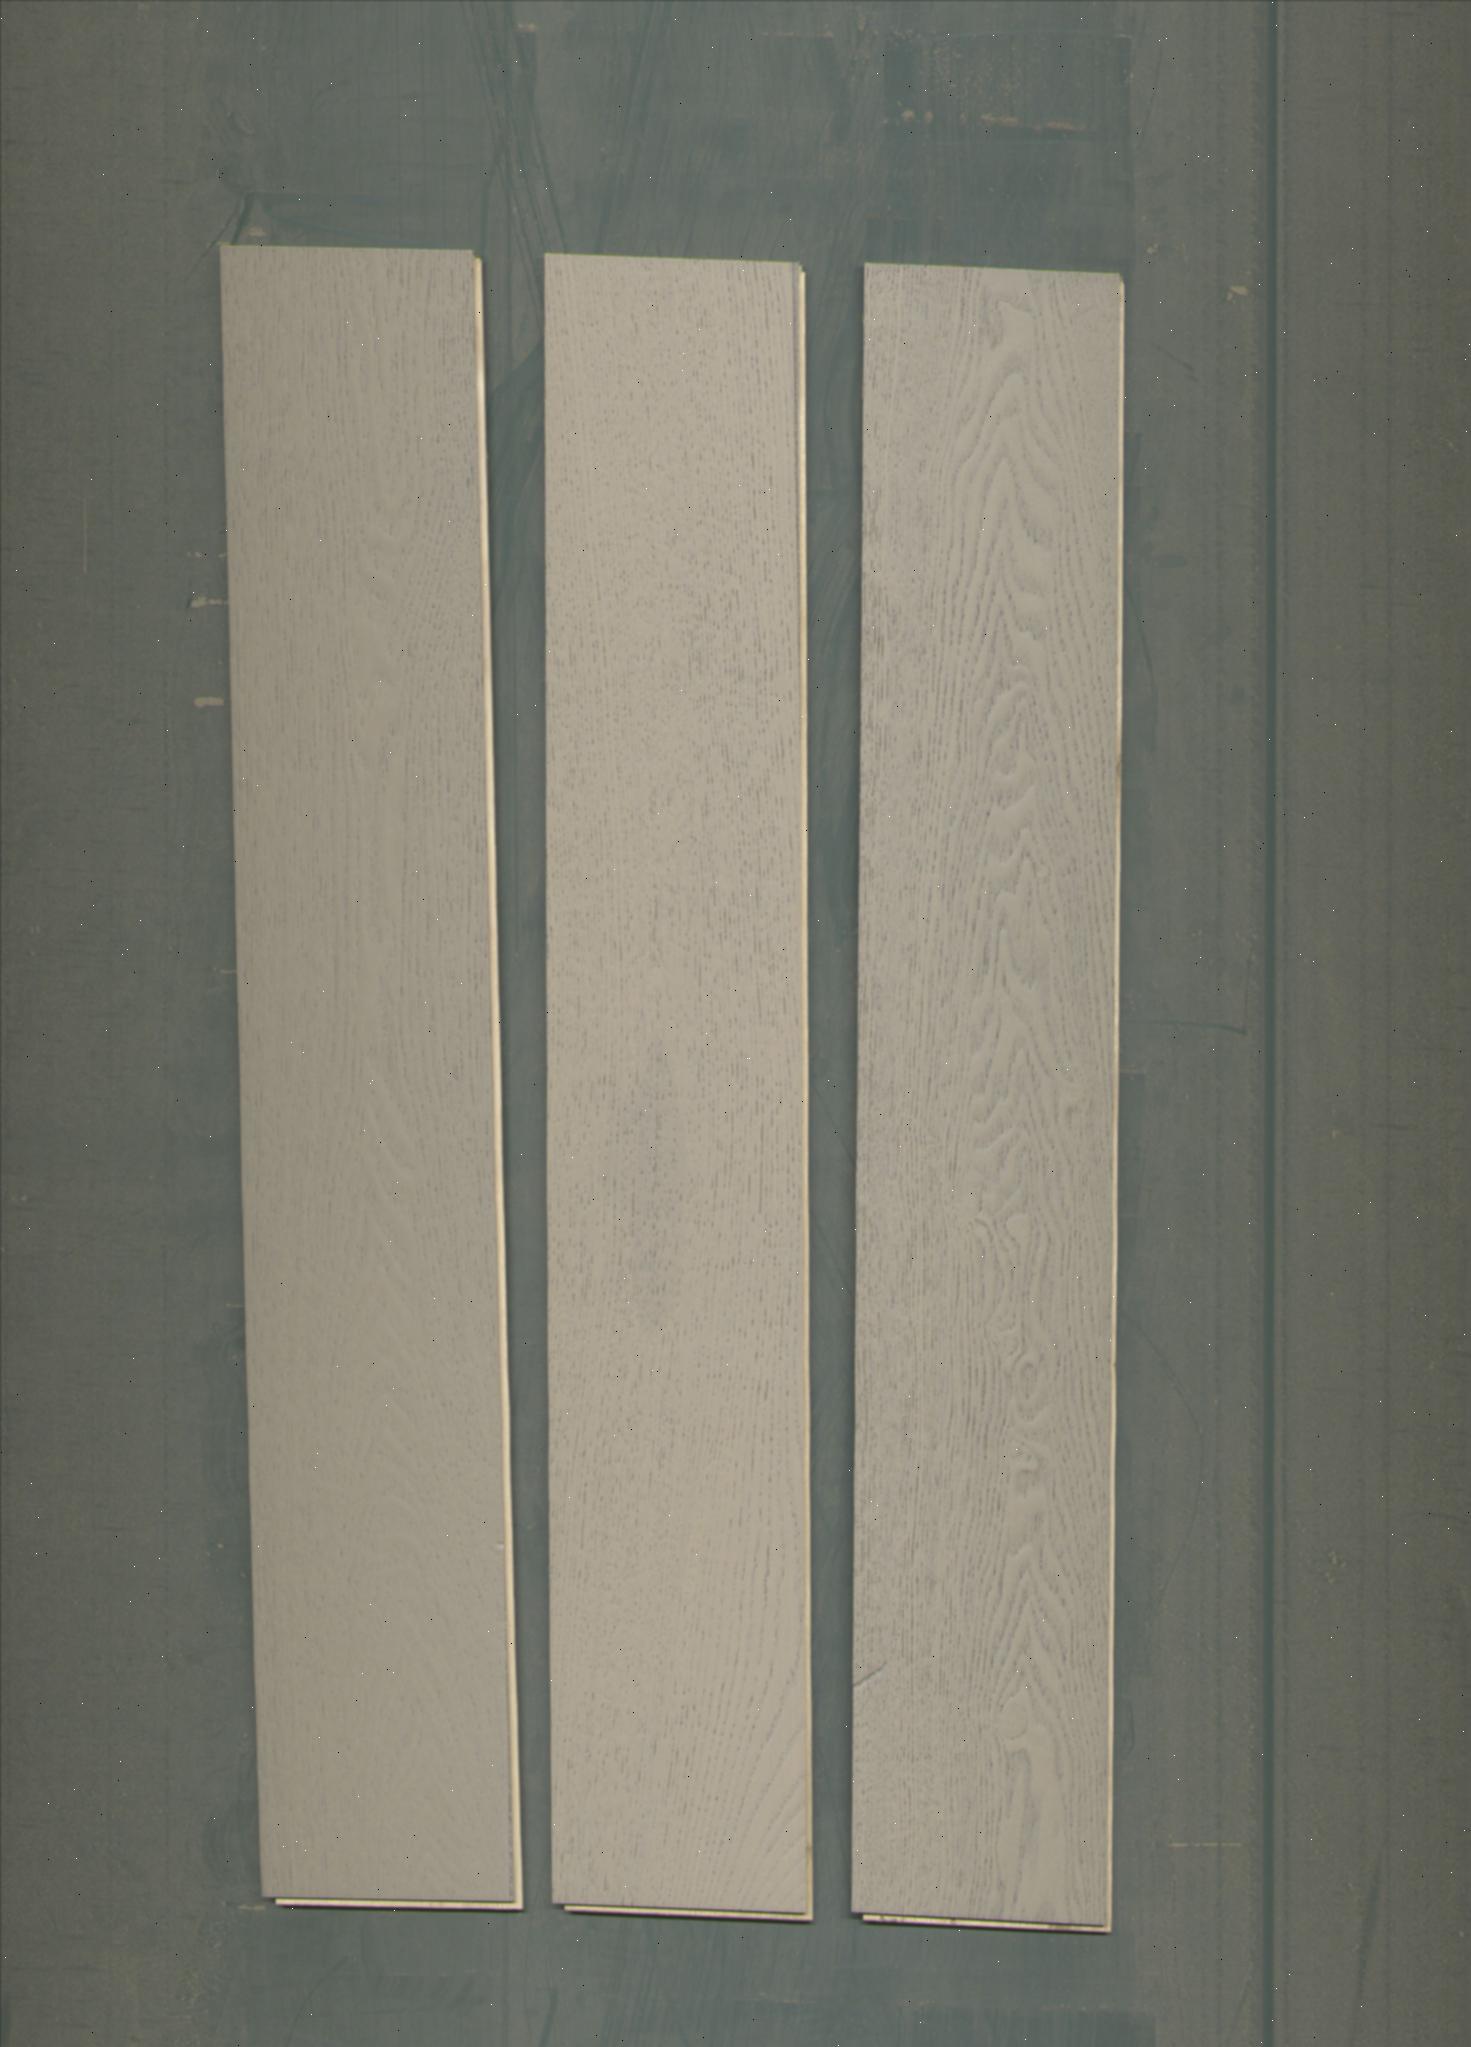
Label: mixers